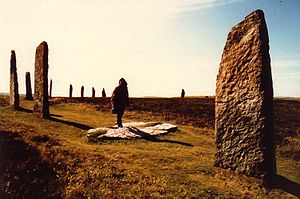
Skotlands historie / Forhistorisk tid
Stencirklen Brodgar på Mainland, Orkneyøerne
Skotlands historie kan afgrænses til den sidste istid for omkring 10.000 år siden, selv om den menneskelige befolkning i Nordeuropa inklusive nutidens Skotland strækker sig ind i forrige mellemistid.